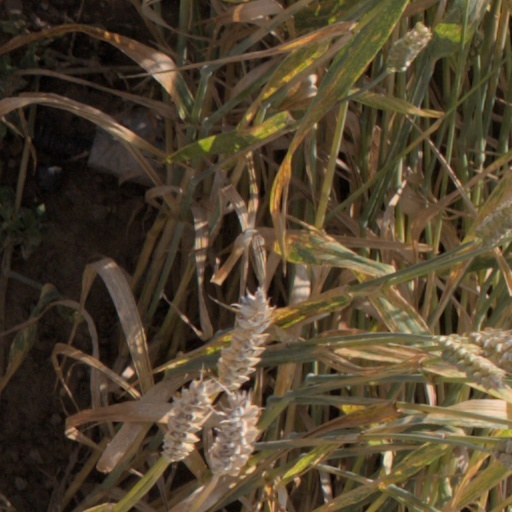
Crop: wheat